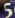
Number: 5